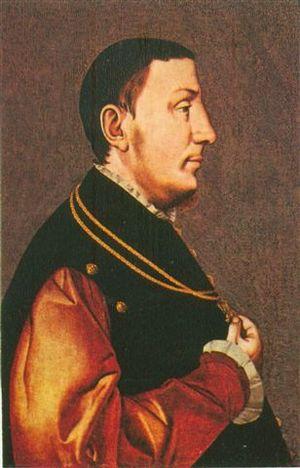
René de Chalon latinisé en Renatus de Châlon, prince d'Orange, comte de Nassau et seigneur de Bréda, succéda en 1540 à l'inamovible comte de Hoogstrate comme stathouder pour Charles Quint des comtés de Hollande et de Zélande, ainsi que de la temporalité d'Utrecht; après la reconquête du duché de Gueldre, en 1543, il fut également investi de ce gouvernement.
Le stathoudérat était une fonction politique et militaire médiévale dans les anciens Pays-Bas. Le stathouder connaît aux XVIᵉ et XVIIᵉ siècles une modification importante de son rôle avec le déclenchement de la guerre de Quatre-Vingts Ans, la sécession des Pays-Bas espagnols et l'accession à l’indépendance des Provinces-Unies. Dans l’histoire de la république néerlandaise, les fonctions et l’autorité du stathouder continuèrent de fluctuer grandement selon les circonstances politiques internes et externes. On remarque cependant deux constantes dans l’attribution du stathoudérat durant cette dernière période : l’hérédité de fait en faveur de la Maison d'Orange-Nassau et la sujétion de cette attribution aux États généraux des Provinces-Unies.
La principauté d'Orange est une ancienne principauté souveraine créée en 1181, date à laquelle Bertrand Iᵉʳ des Baux fait reconnaître son titre de prince par l'empereur Frédéric Iᵉʳ Barberousse. Elle est presque entièrement enclavée dans le Comtat Venaissin et a sa capitale dans la ville d'Orange, dans l'actuel département de Vaucluse, en France.